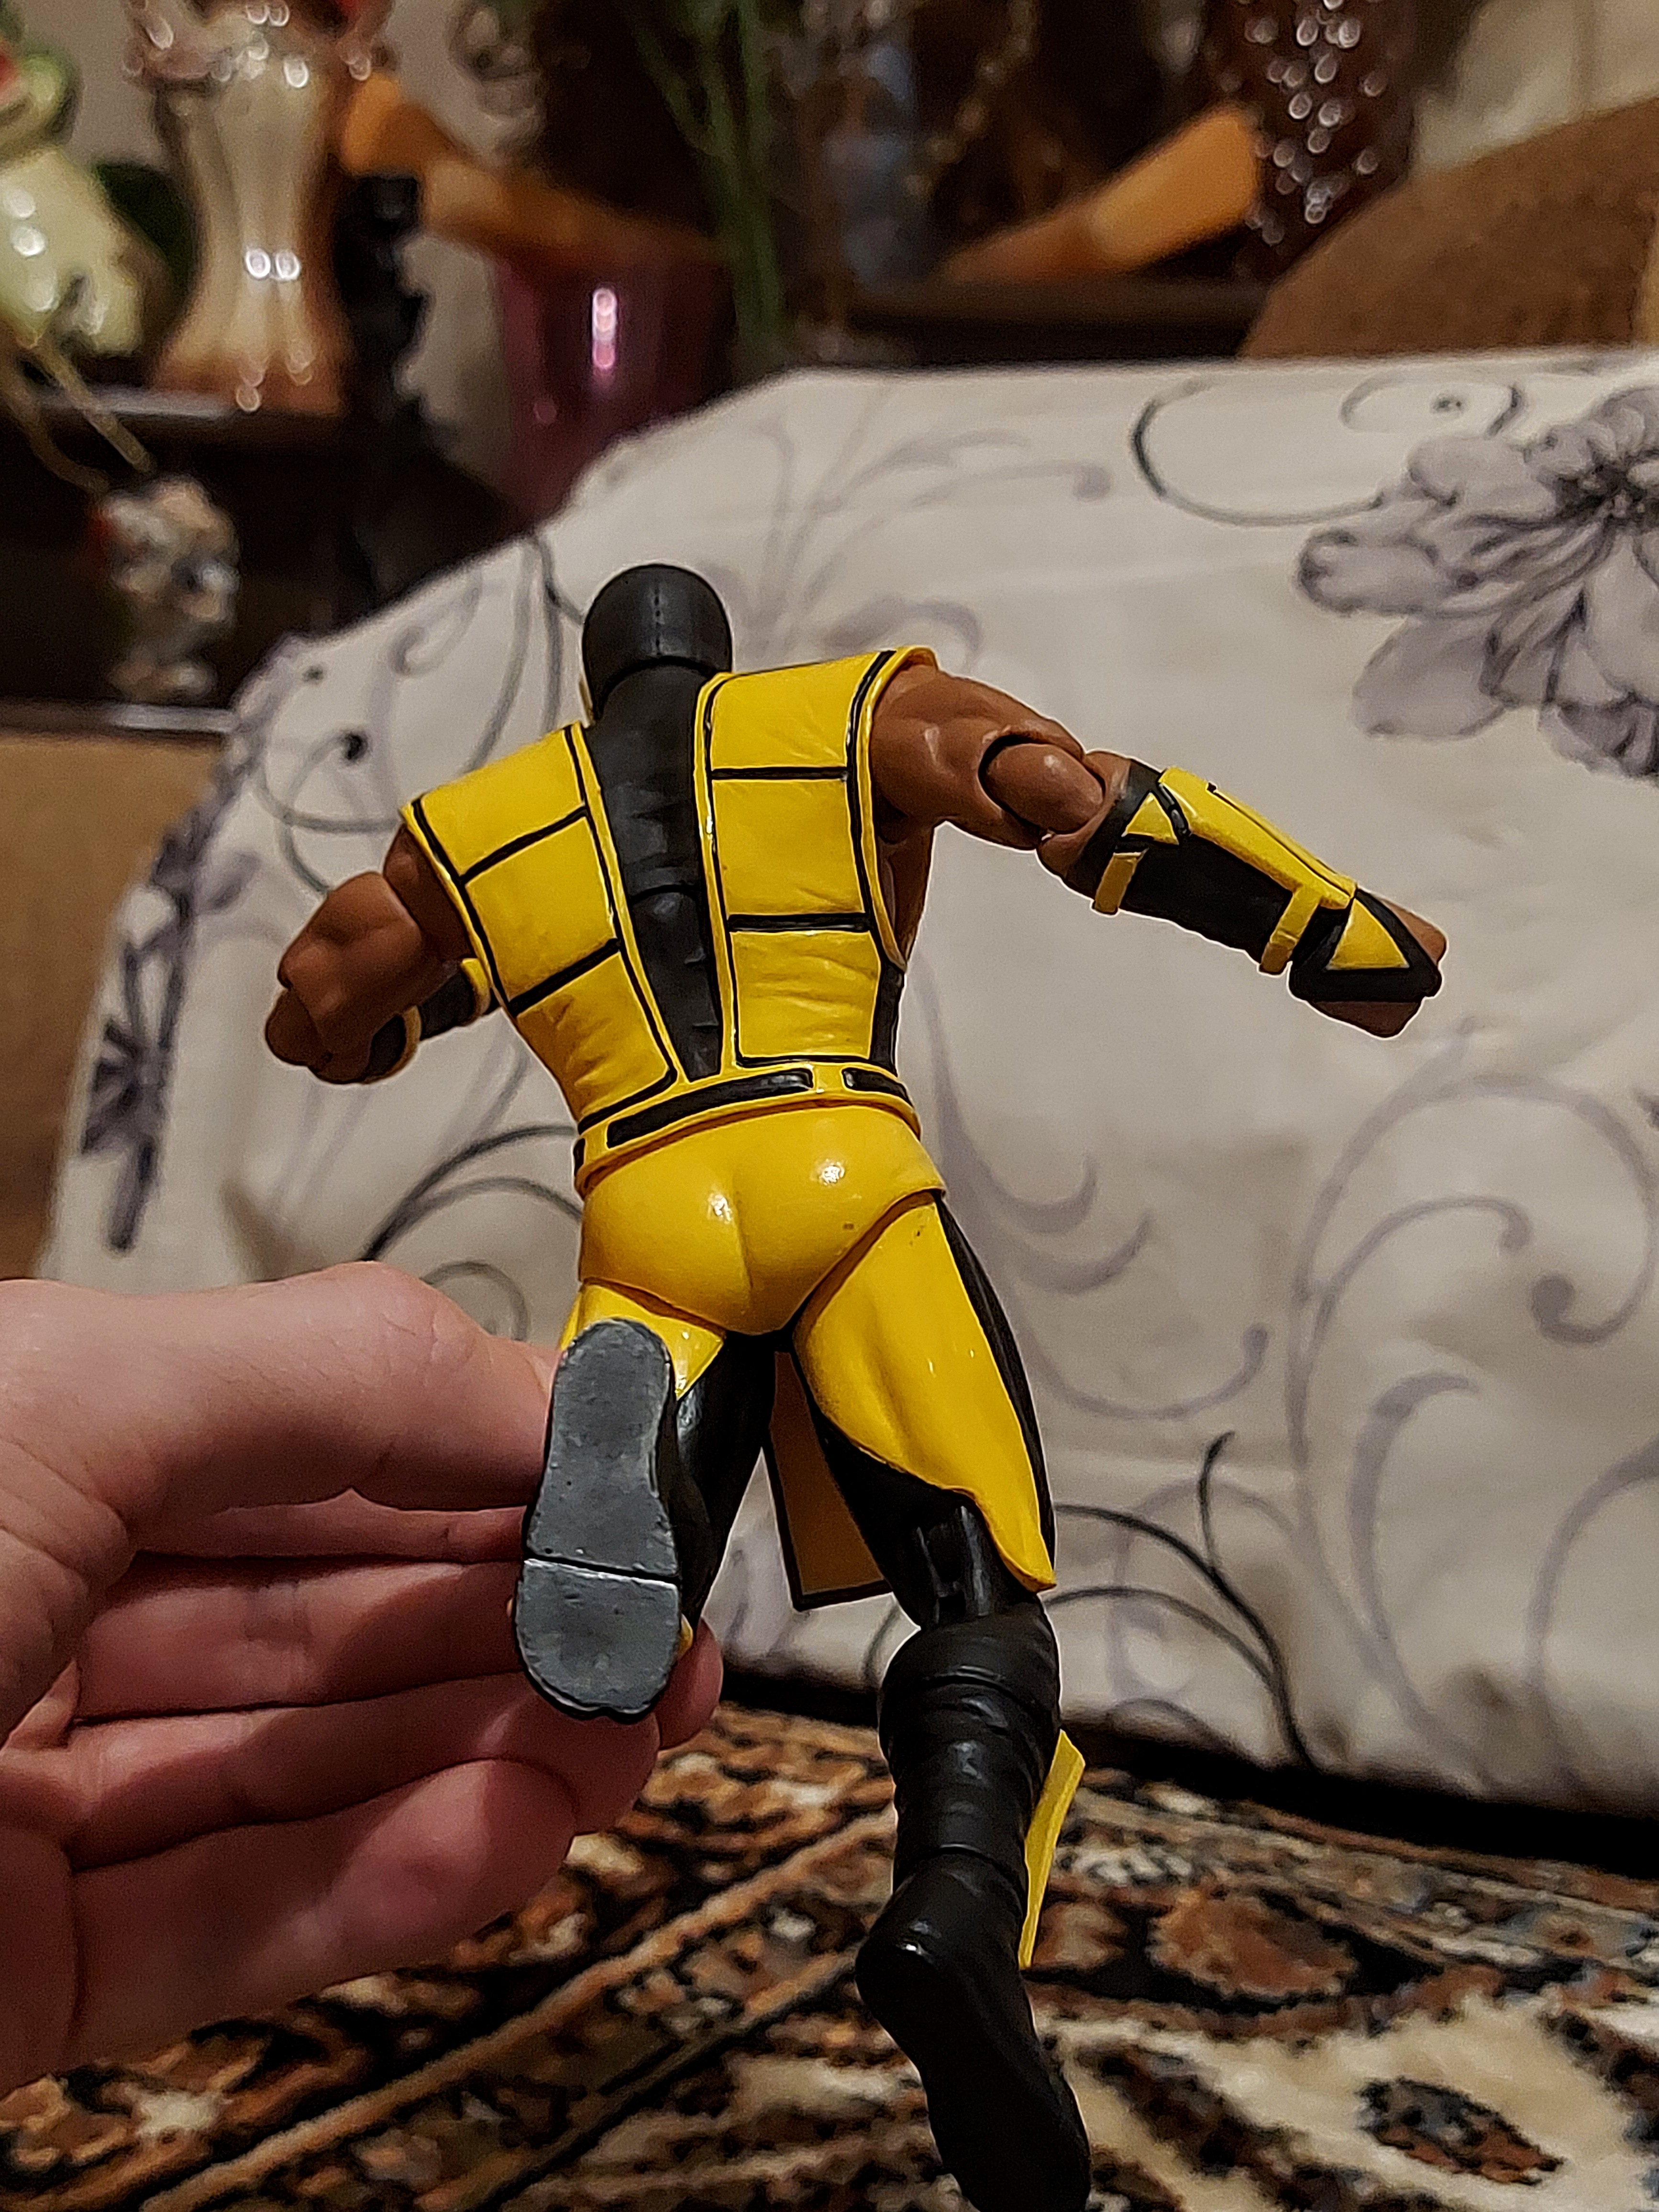
scorpion, storm, collectibles, toy, thigh, fictional character, event, cape, action figure, fiction, carmine, thumb, machine, hero, costume, figurine, anime, armour, animation, art, wing, human leg